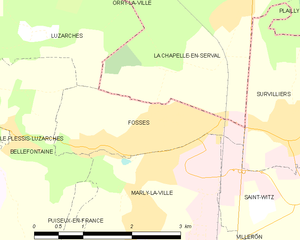
Carte des communes françaises Fosses